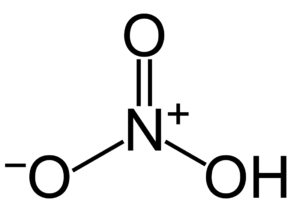
Salpetersyre
Kemisk struktur af salpetersyre
Salpetersyre er en stærk syre; en vandklar, farveløs og stærkt ætsende væske. I vandige opløsninger dissocieres så godt som alle salpetersyremolekyler i nitrationer og hydrogenioner. Salte af salpetersyre kaldes for nitrater, og næsten alle disse nitrat-salte er opløselige i vand.